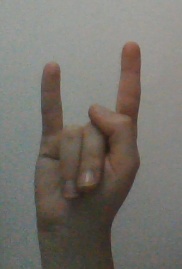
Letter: la